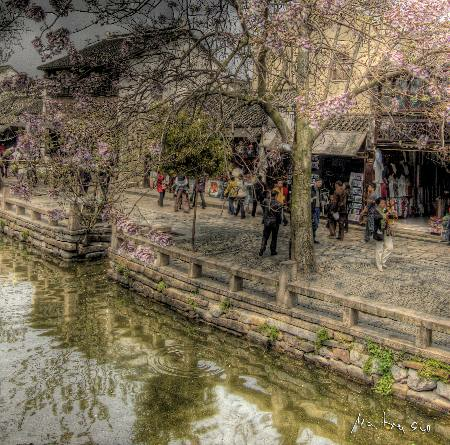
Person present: Yes